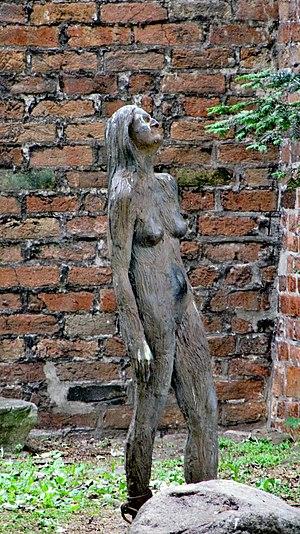
Kiki Smith, née le 18 janvier 1954 à Nuremberg, est une est une artiste multidisciplinaire américaine qui s'est illustrée en gravure, sculpture, dessin, textile, film, installations.